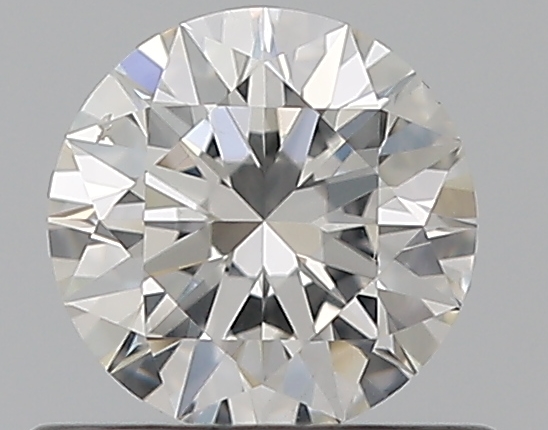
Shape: round
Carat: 0.51
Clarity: SI1
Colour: F
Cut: EX
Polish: EX
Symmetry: EX
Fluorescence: F
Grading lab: GIA
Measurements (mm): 5.14 x 5.16 x 3.17